Khagraghat Road railway station

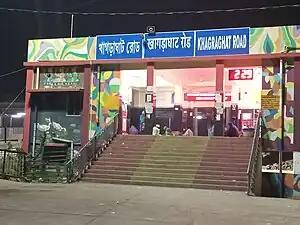

Khagraghat Road is a railway station on the Barharwa–Azimganj–Katwa loop in Baharampur city and is located in Murshidabad district in the Indian state of West Bengal. Khagraghat Road serves westside of Baharampur.